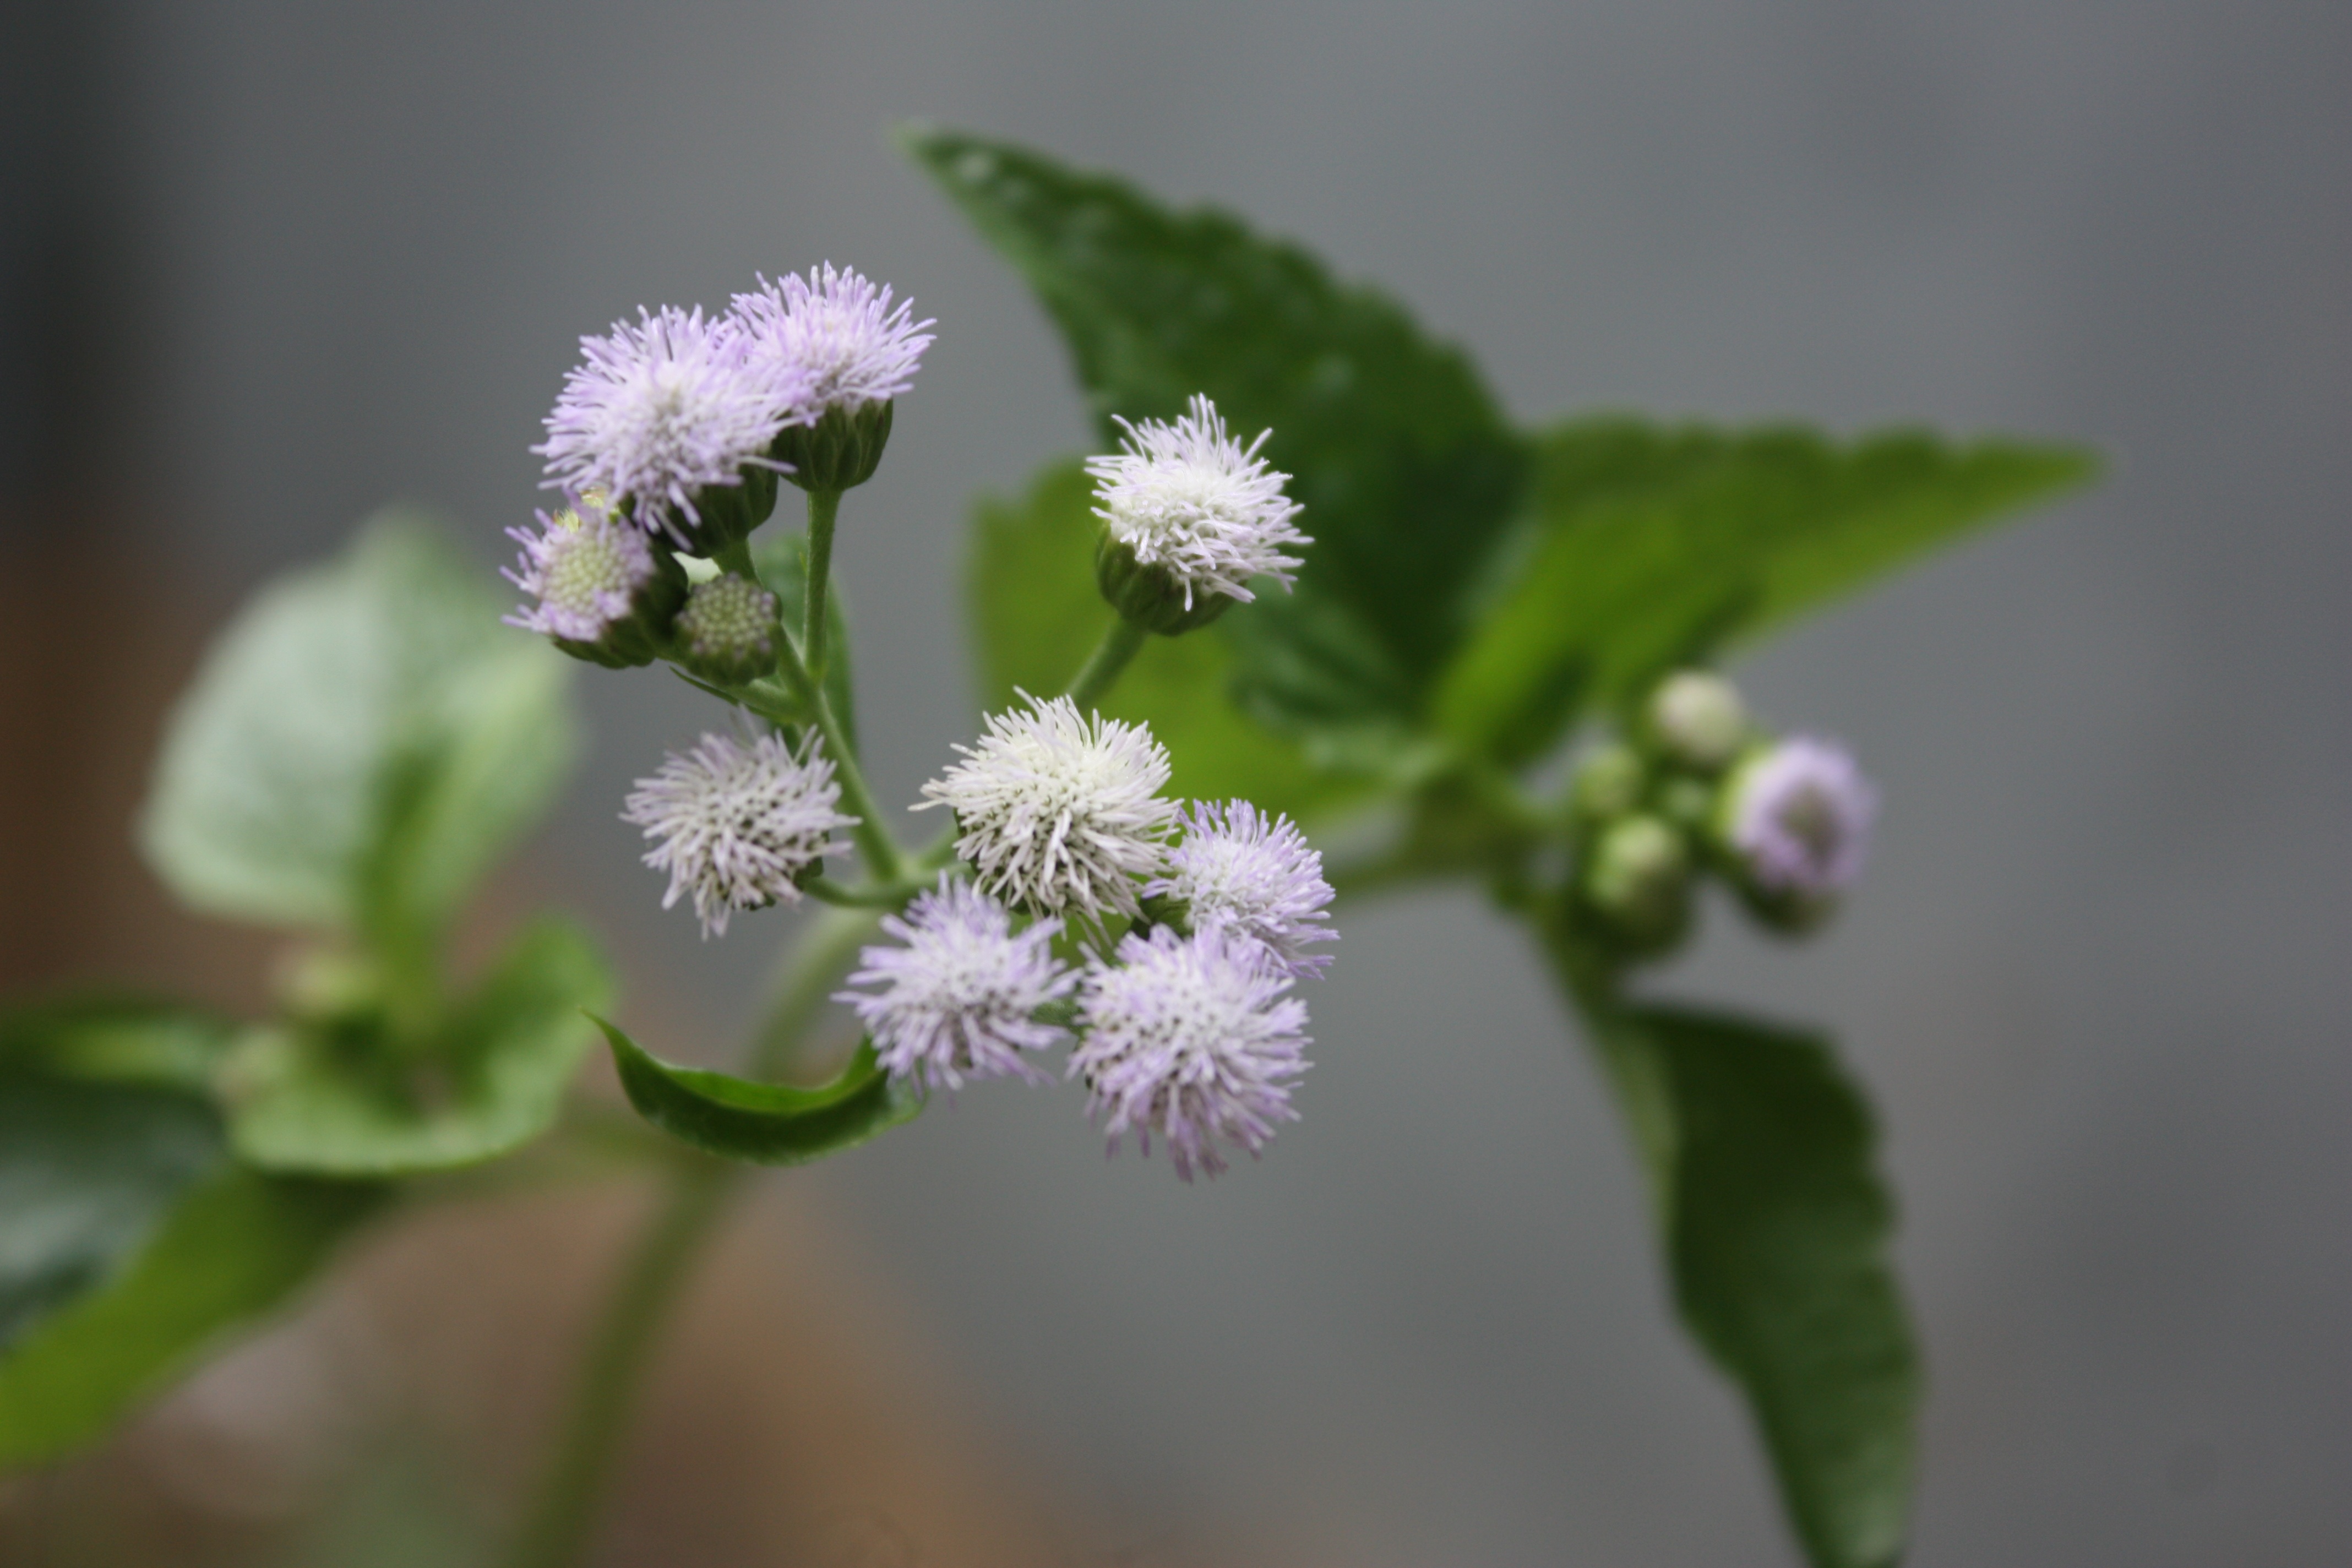
nature, branch, blossom, plant, flower, purple, petal, floral, herb, produce, flora, wildflower, close up, shrub, purple flower, macro photography, flowering plant, land plant